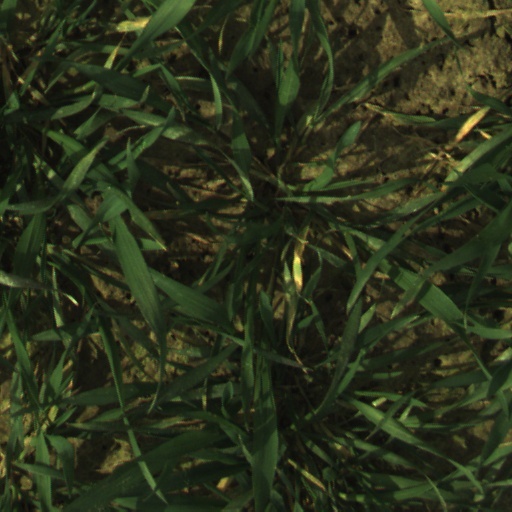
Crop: wheat